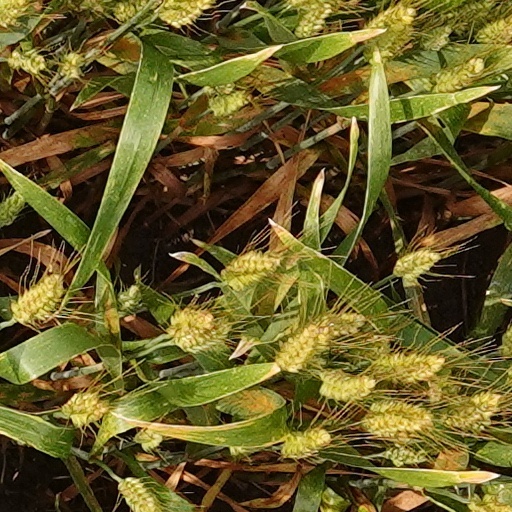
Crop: wheat